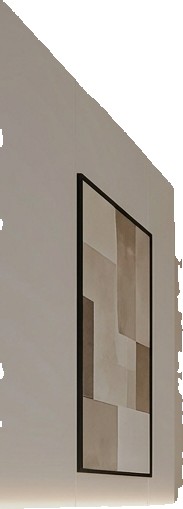
Surface category: wall